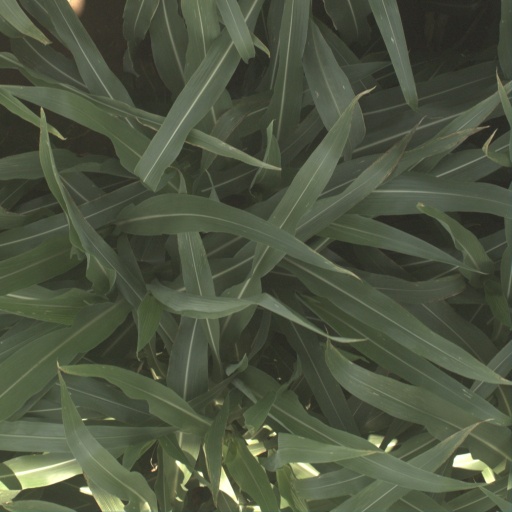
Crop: sorghum